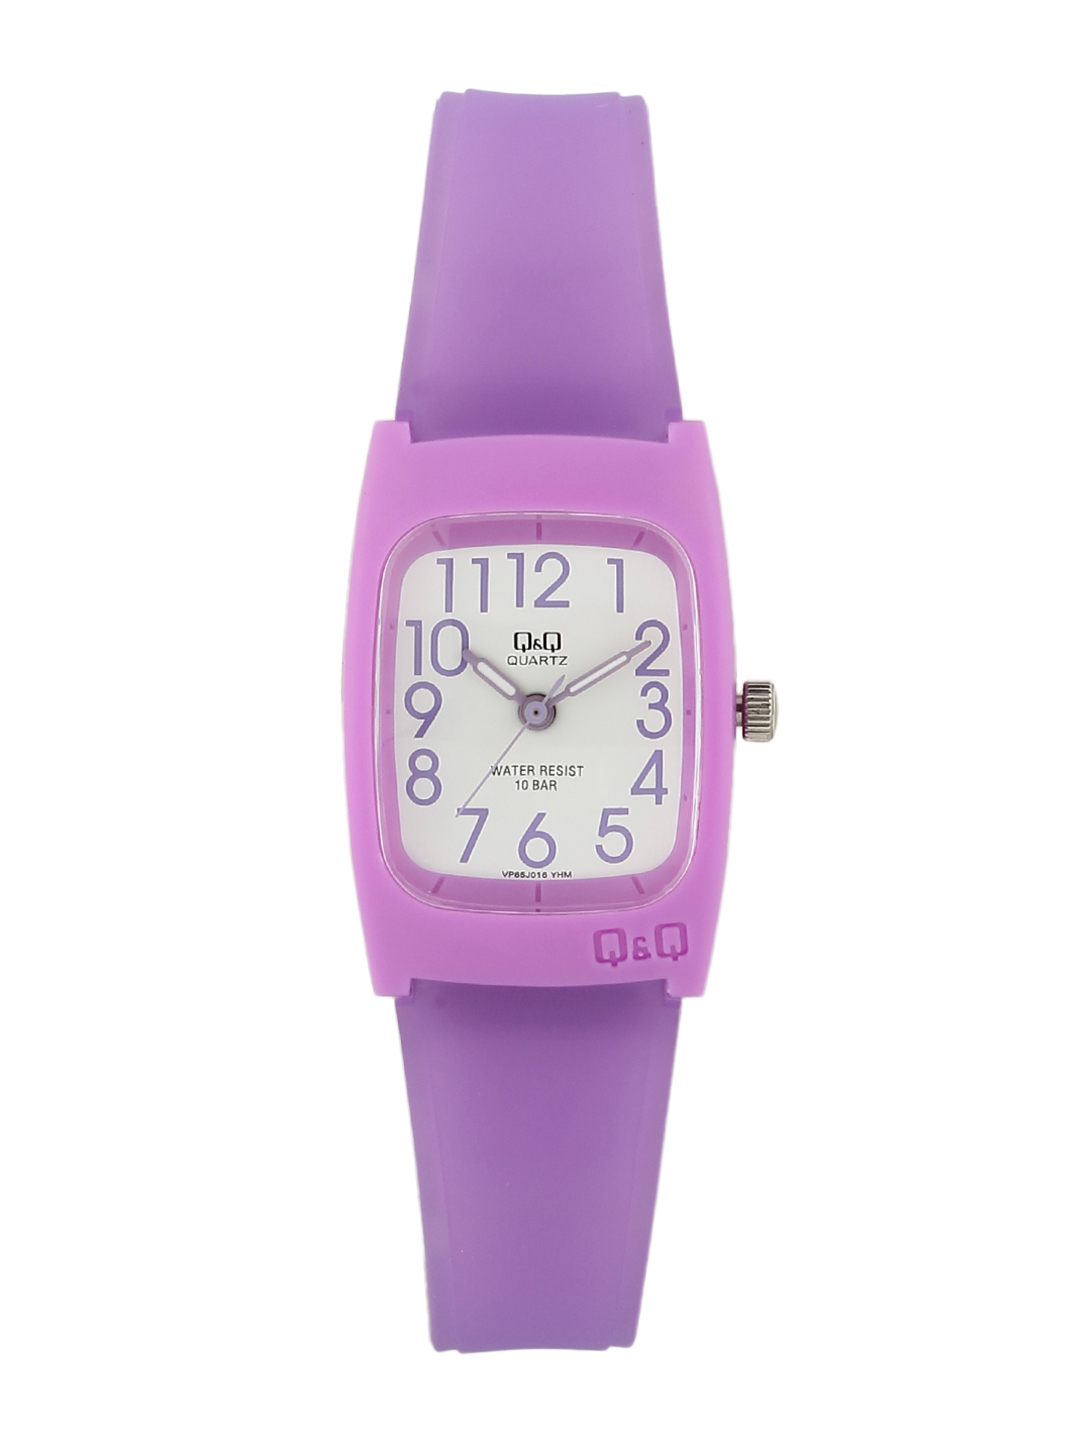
Q&Q Women White Dial Watch
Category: Accessories / Watches / Watches
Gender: Women
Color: White
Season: Winter 2016
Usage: Casual